Sacrifice (2010 film)

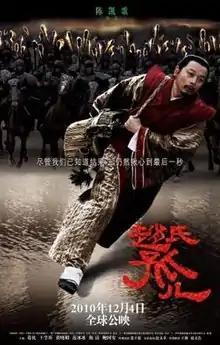
Film poster

Sacrifice is a 2010 Chinese historical drama film directed by Chen Kaige, starring Ge You, Wang Xueqi, Huang Xiaoming, Fan Bingbing and Vincent Zhao. It is based on the Yuan dynasty play "The Orphan of Zhao" by Ji Junxiang. It was distributed in the United States by Samuel Goldwyn Films.